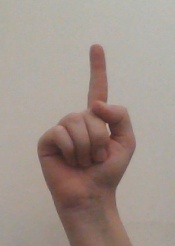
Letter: bb